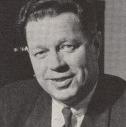
Age: 43